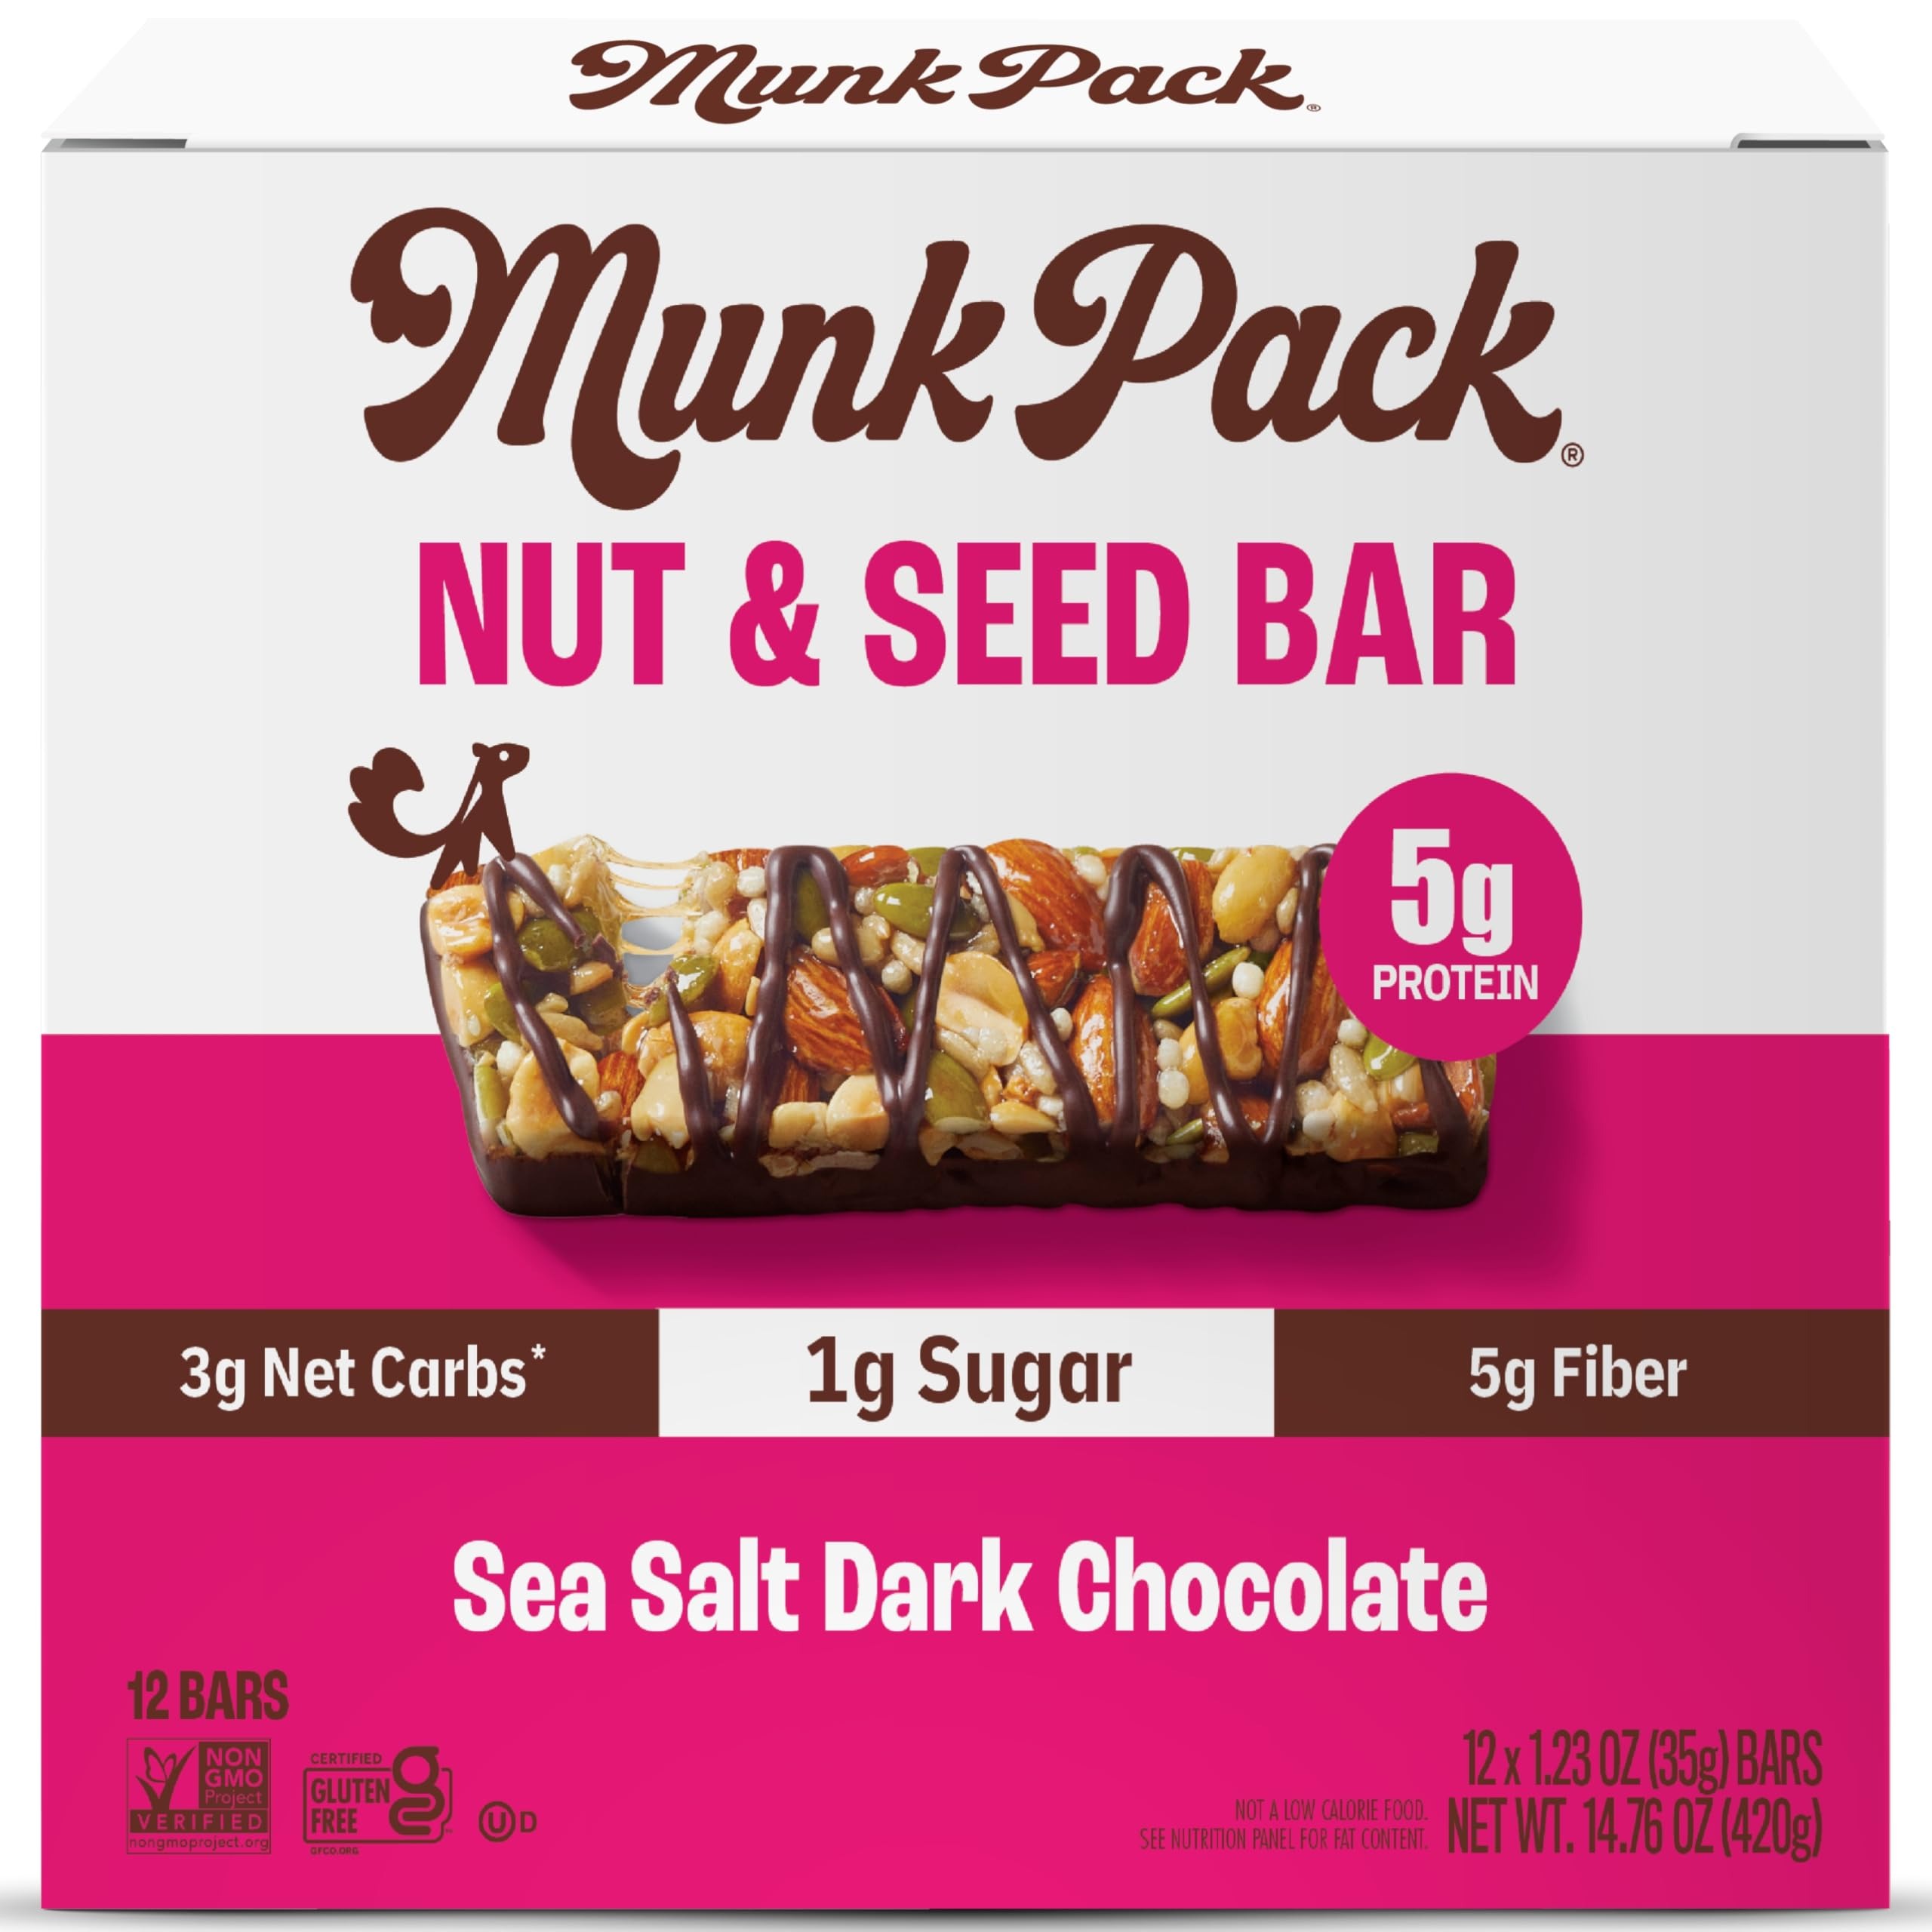
Item Name: Munk Pack Nut & Seed Snack Bars - 5g Protein, 1g Sugar, 3g Net Carbs, Low Sugar, Keto, and Gluten Free Snack for Adults and Kids, Sea Salt Dark Chocolate – 4.92 oz, 24 Pack
Bullet Point 1: Low Sugar, Guilt-Free – With only 1g of sugar, these bars deliver great taste without the sugar crash.
Bullet Point 2: Keto & Low Carb Friendly – Designed for low-carb lifestyles, each bar contains just 3g net carbs, making it a perfect keto snack.
Bullet Point 3: Gluten-Free & Gut-Friendly – Made without gluten or artificial additives, these bars are ideal for sensitive stomachs and clean eating.
Bullet Point 4: Energizing On-the-Go Snack – Packed with healthy fats and plant-based protein, they provide long-lasting energy for work, workouts, or travel.
Bullet Point 5: Kid-Approved, Parent-Trusted – A tasty, nutritious snack that kids love and parents feel good about—great for lunchboxes and after-school treats!
Bullet Point 6: Smart Snacking Anytime – Enjoy as a midday pick-me-up, post-workout fuel, or a quick breakfast when you're on the move.
Bullet Point 7: Deliciously Nutritious – Enjoy the perfect balance of sea salt and rich dark chocolate in every bite.
Bullet Point 8: Wholesome & Non-GMO – Made with real nuts and seeds, these bars are Non-GMO Project Verified and crafted for a cleaner, healthier snack.
Product Description: Munk Pack is pioneering a movement in the snack industry with its unwavering commitment to health, taste, and convenience, offering an impressive lineup of Low Sugar Snacks that cater to a wide array of dietary preferences and needs. From Keto Bars to Healthy Bars, Munk Pack has transformed what it means to snack healthily without compromising on flavor. A Sweet Revolution in Snacking: Munk Pack started with a simple yet powerful mission by founders Michelle and Tobias Glienke in 2013 to combat the health issues caused by high sugar consumption. Today, this mission has evolved into a full-scale revolution, positioning Munk Pack as The Anti-Sugar Snack. Their products, sweetened with Allulose Sugar instead of traditional sugars or sugar alcohols, offer a unique proposition – only 1g of sugar per bar, making them ideal for Diabetic Snacks, Low Carb Snacks, and anyone looking to reduce their sugar intake without sacrificing taste. Expanding Horizons with Quality and Taste: With its recent expansion into 630 Target stores across the U.S., Munk Pack is not just growing in reach but also in its product offerings. The Nut Bars and Breakfast Bars come in flavors like Sea Salt Dark Chocolate and Peanut Butter Dark Chocolate, providing not just variety but also nutritional benefits like 5 grams of plant protein and 3 grams of net carbs. This expansion highlights Munk Pack's dedication to making Healthy Snacks accessible, showcasing their belief that every gram of sugar matters. What sets Munk Pack apart is not just the low sugar content but the use of whole food ingredients like nuts and seeds. These ingredients ensure that each snack bar not only tastes good but also provides sustained energy, making them perfect Gluten Free Snacks and Low Glycemic Snacks. The rebranding and new packaging reflect their commitment to not just health but also to an appealing, consumer-friendly presentation that breaks through the clutter of health food marketing. Munk Pack isn't just selling snacks; it's fostering a community around the idea of snacking back against sugar. This ethos resonates in their marketing and community engagement, encouraging a lifestyle shift towards mindful eating. Their snacks serve everyone from the keto diet follower to the busy professional needing a quick, nutritious bite, or parents looking for healthier options for their children. By choosing Munk Pack, consumers are not only making a choice for their health but also supporting a broader movement towards better food standards in the industry. Their approach challenges other snack producers to rethink sugar content and ingredient quality, potentially influencing industry standards for what constitutes a 'healthy snack'. Munk Pack stands at the forefront of a snacking revolution, offering products that are as delightful to the palate as they are beneficial for the body. With each bar, they invite consumers to join in a journey towards healthier living, proving that you can indeed enjoy your snacks without the sugar spike, embracing a life where health, taste, and convenience are in perfect harmony. Munk Pack ensures you're equipped with snacks that align with your health goals and taste preferences, truly embodying the essence of Indulge in Taste, Not Sugar.
Value: 29.6
Unit: Ounce

Price: 40.74